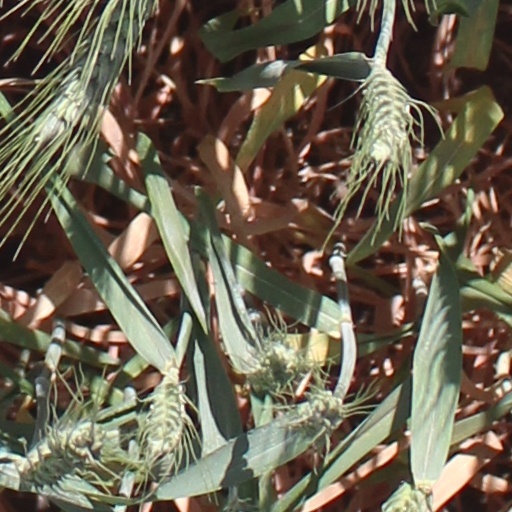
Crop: wheat